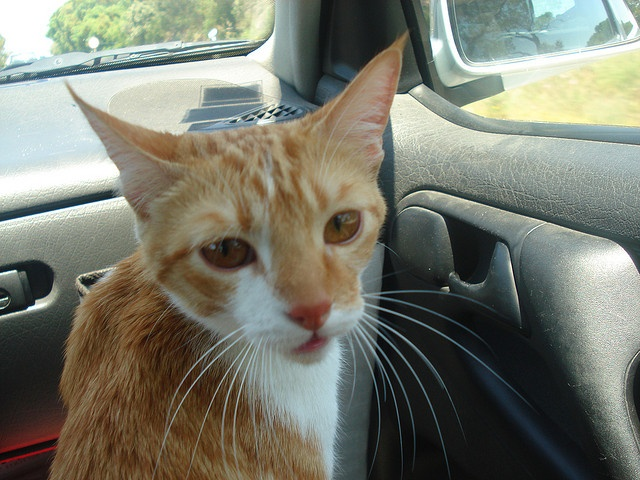
An orange cat sitting in a passenger seat of a vehicle.
An orange and white cat sitting inside of a car.
A CAT IS SITTING IN THE CAR LOOKING
A cat is sitting in the front seat of a car.
An orange and white cat is sitting in a car.